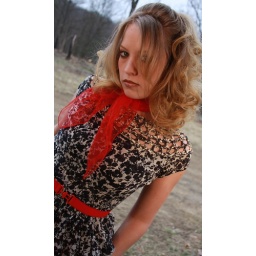
Toshia at the farm in a black & white floral 50's dress